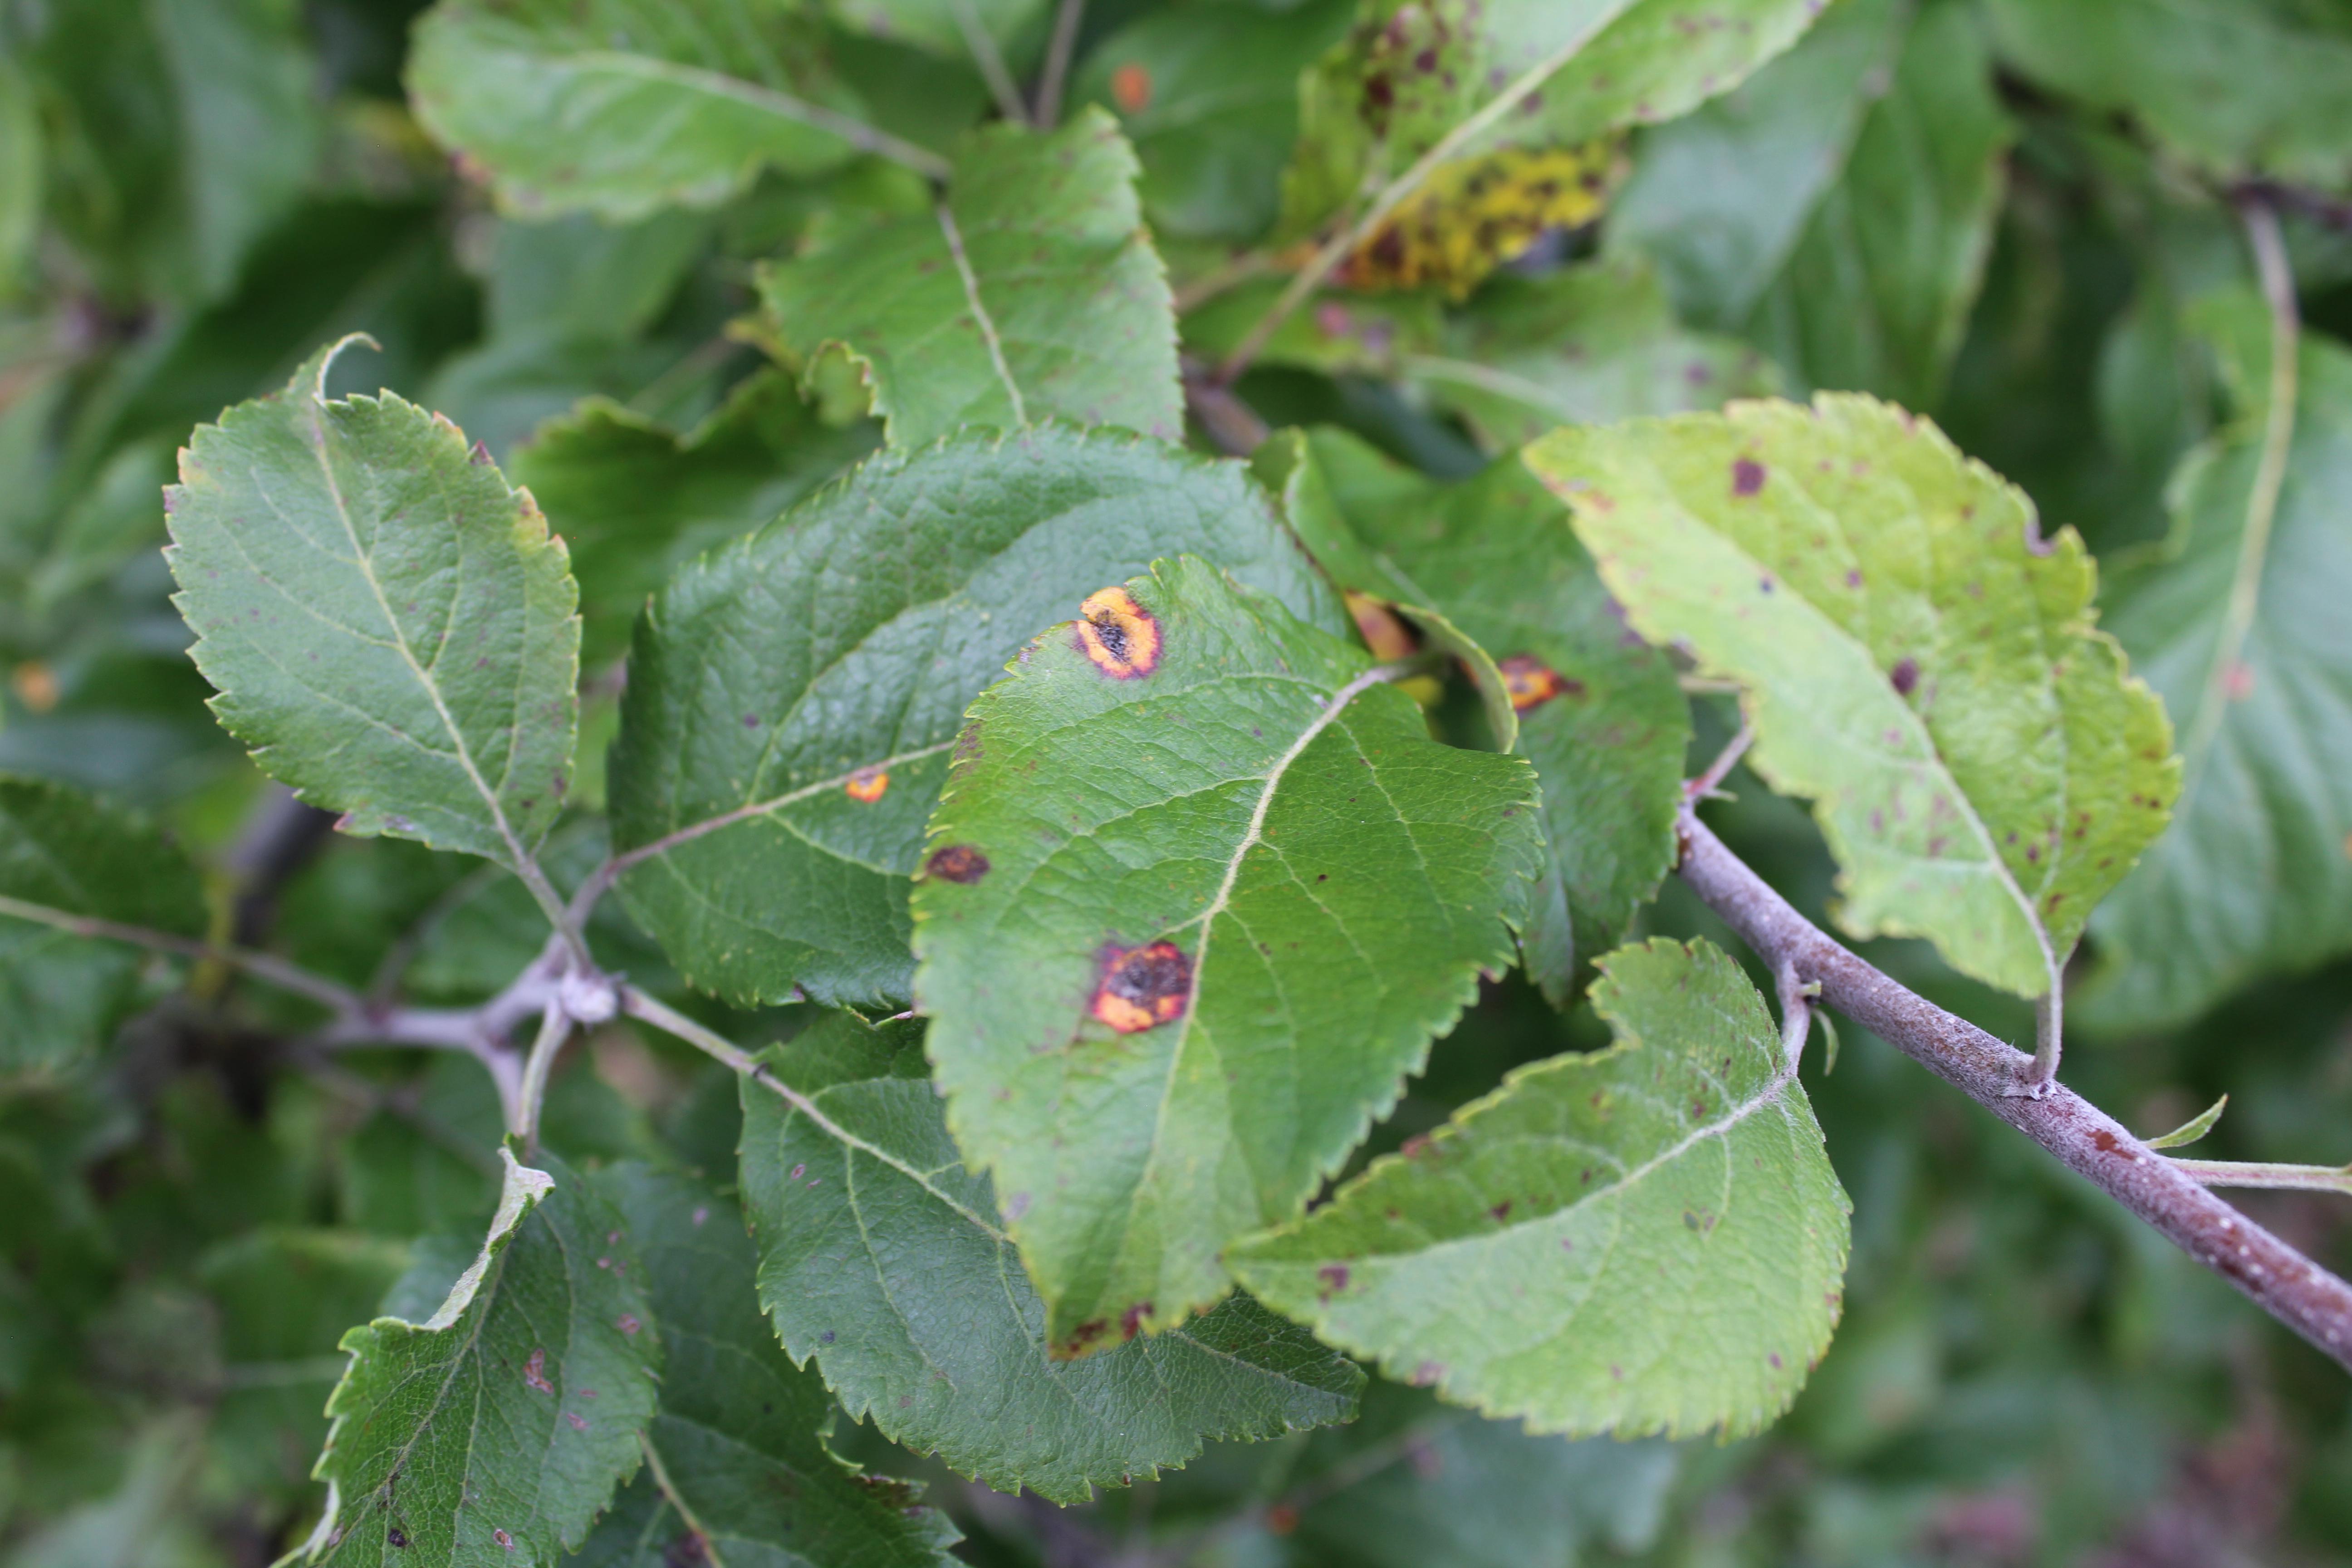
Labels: rust